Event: Nepal Earthquake
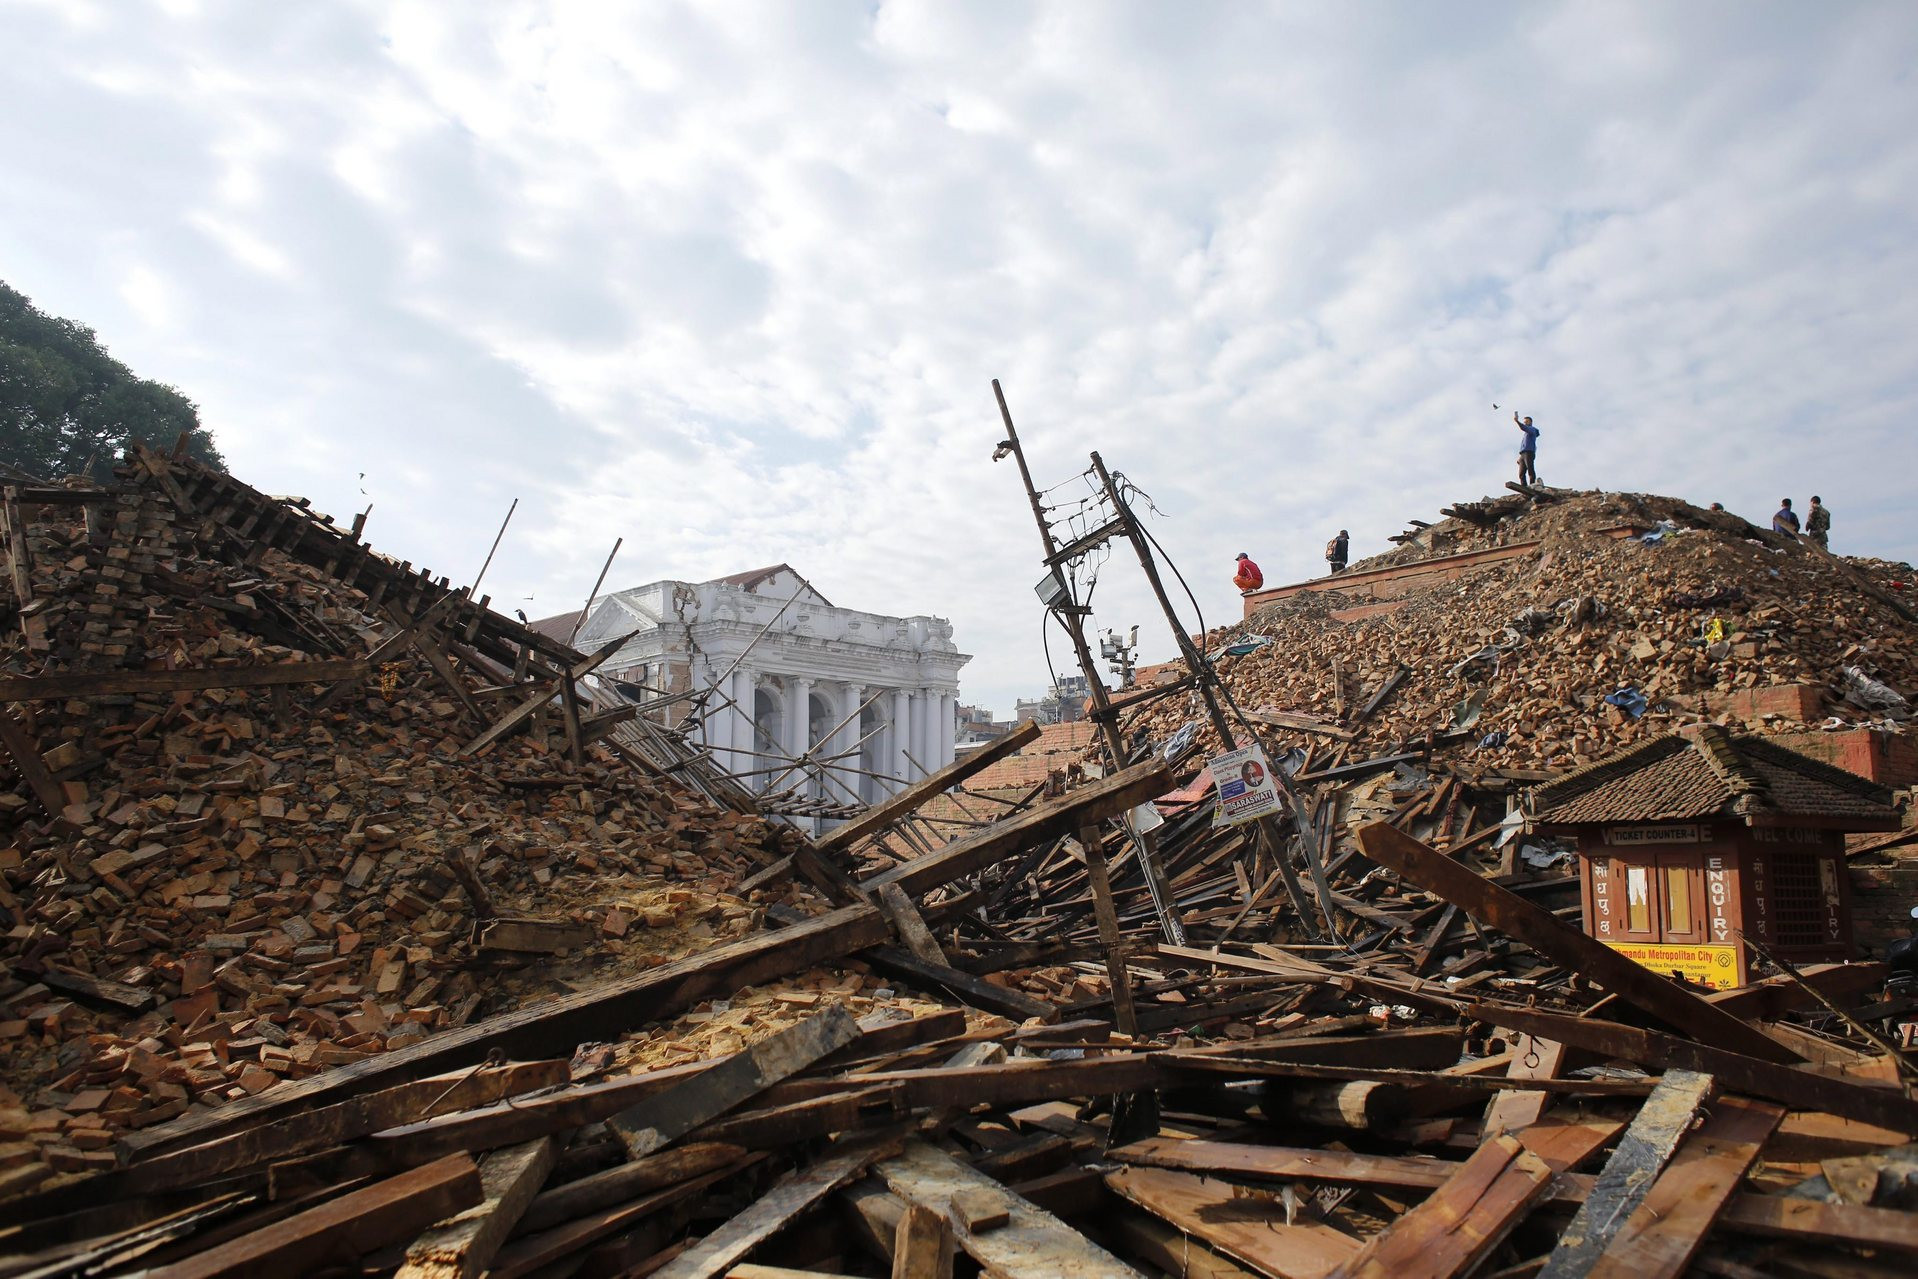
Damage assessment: damage